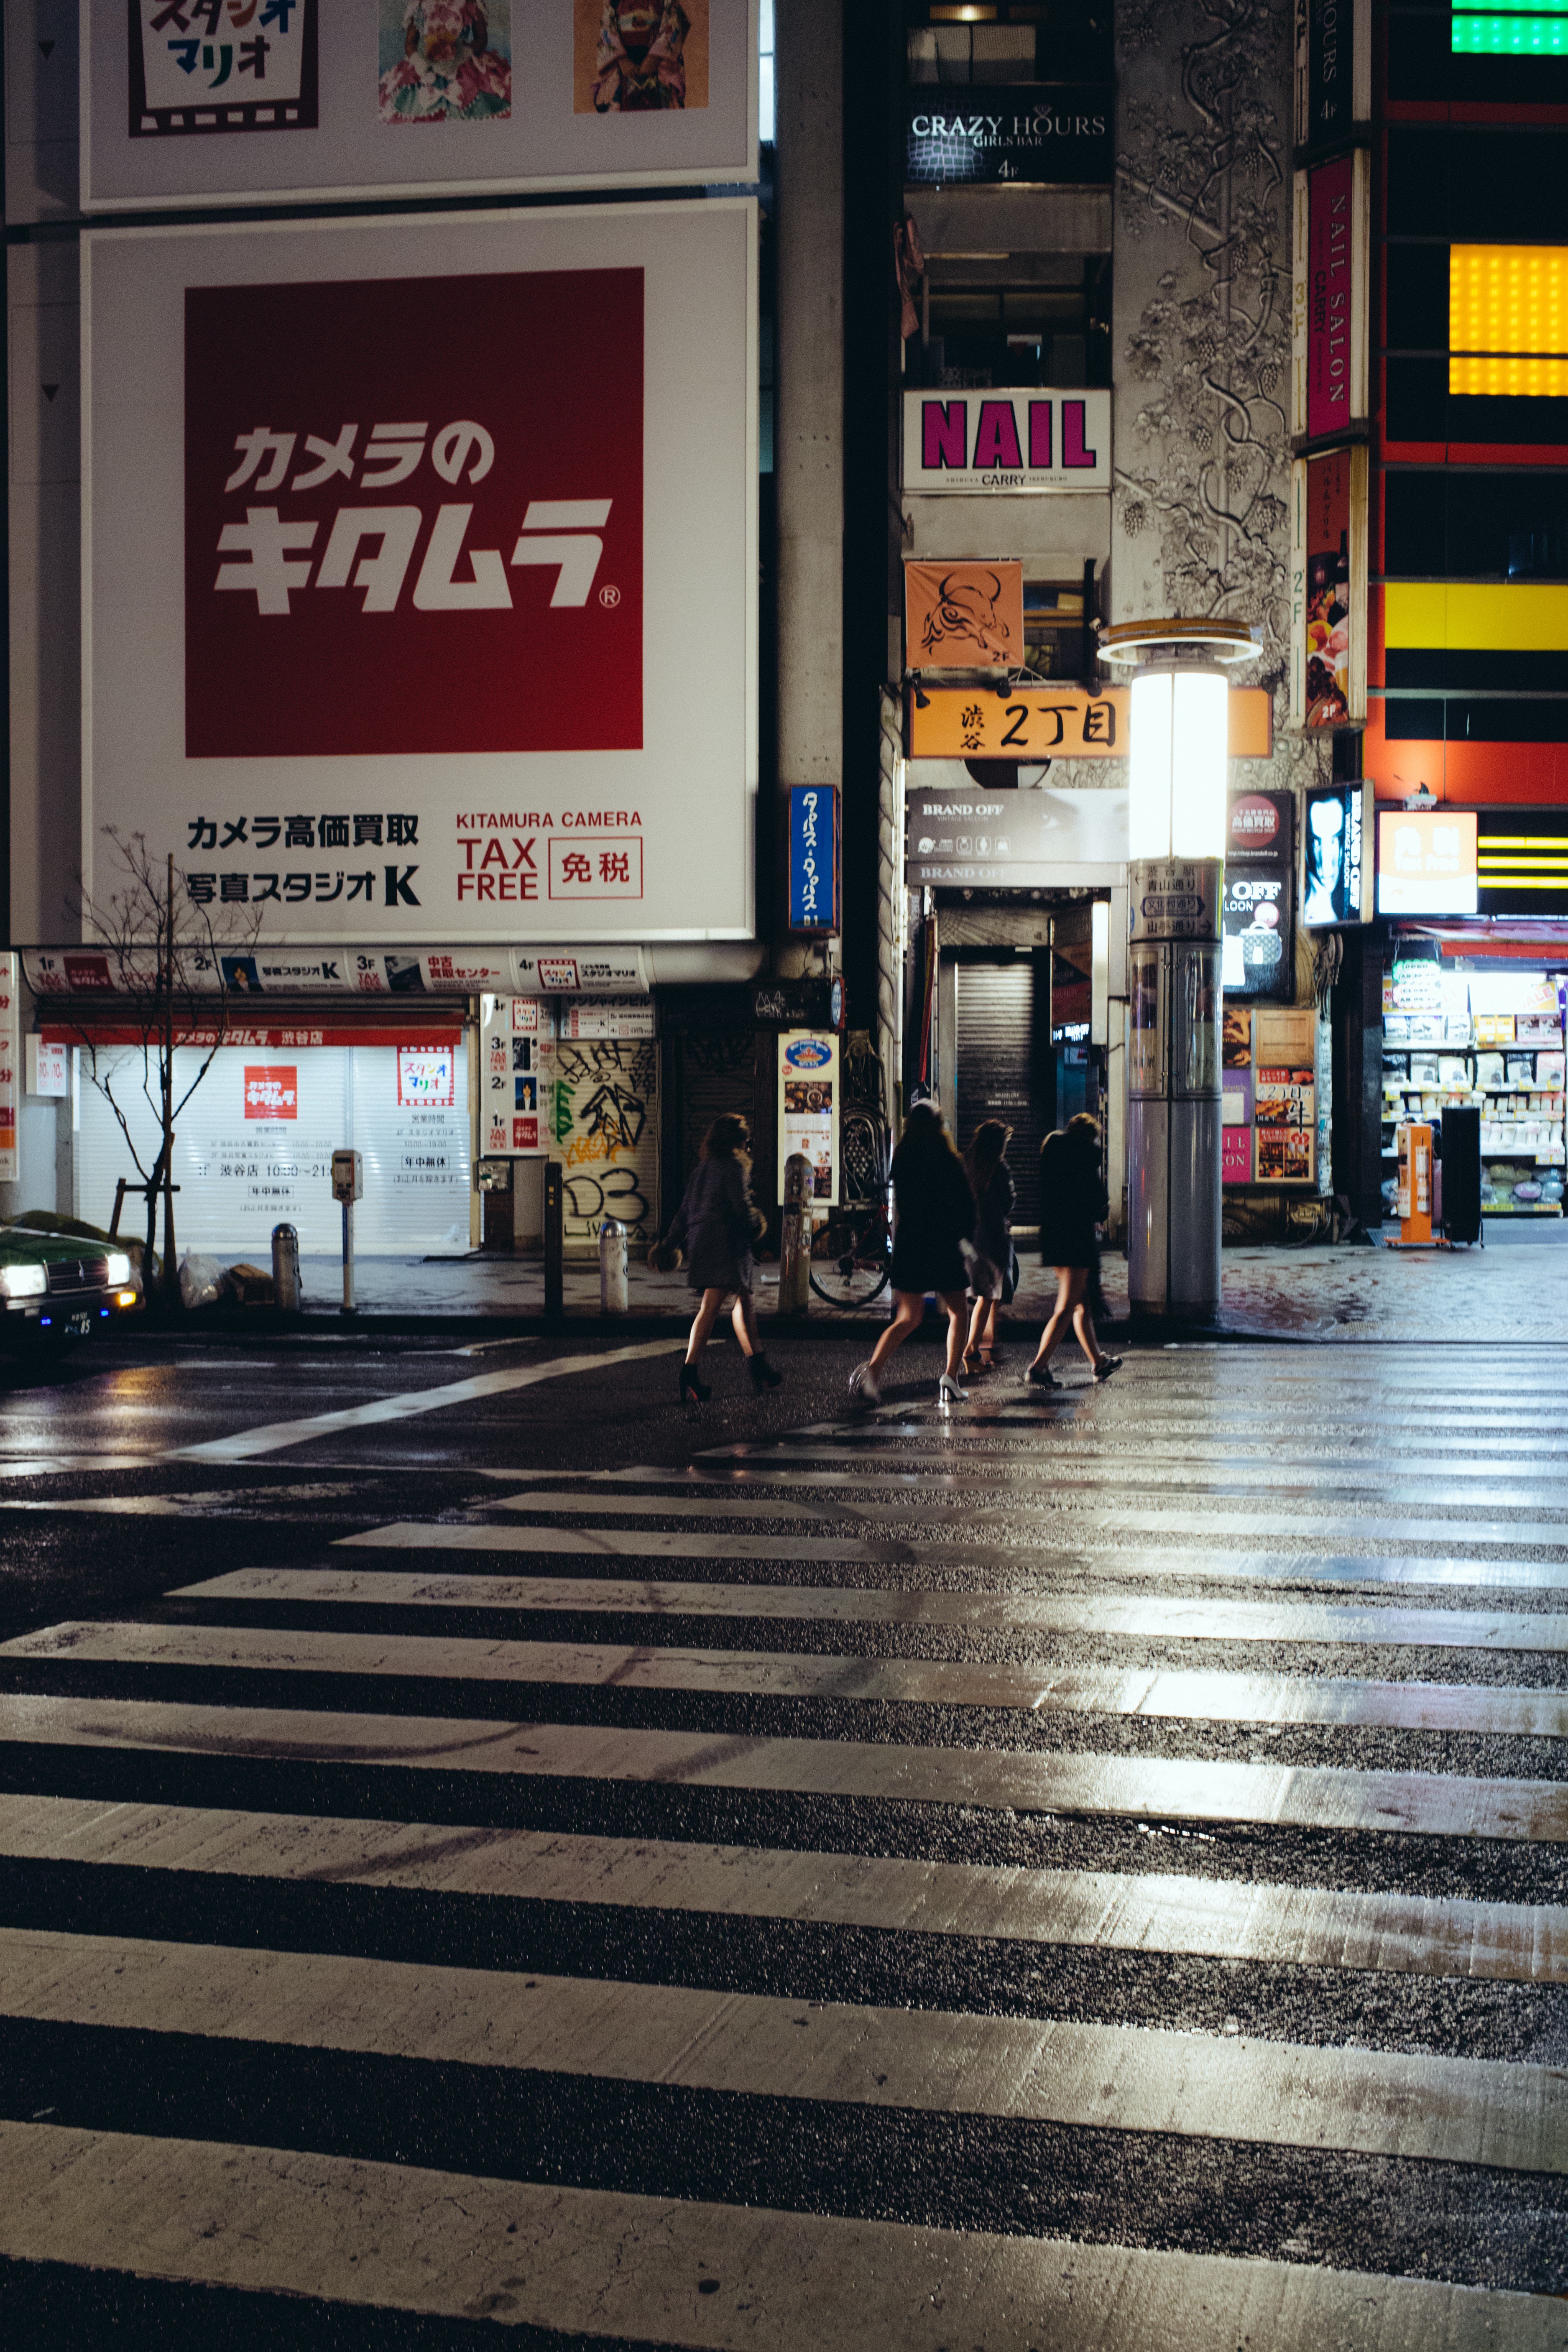
pedestrian, road, street, city, downtown, travel, transport, color, lane, public transport, infrastructure, pedestrian crossing, urban area